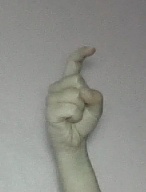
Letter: ra